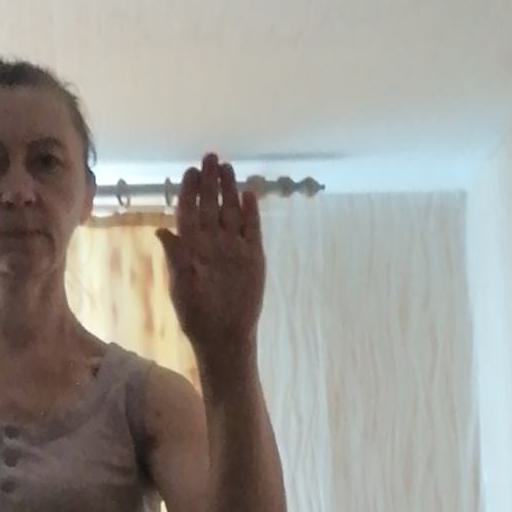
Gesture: stop